Colman O'Loghlen

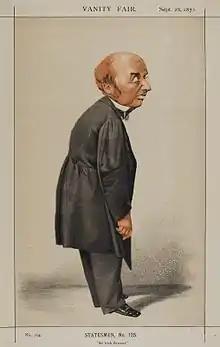

Sir Colman Michael O'Loghlen, 2nd Baronet (pronounced and sometimes spelt O'Lochlen) (20 September 1819 – 22 July 1877) was an Irish baronet and politician.